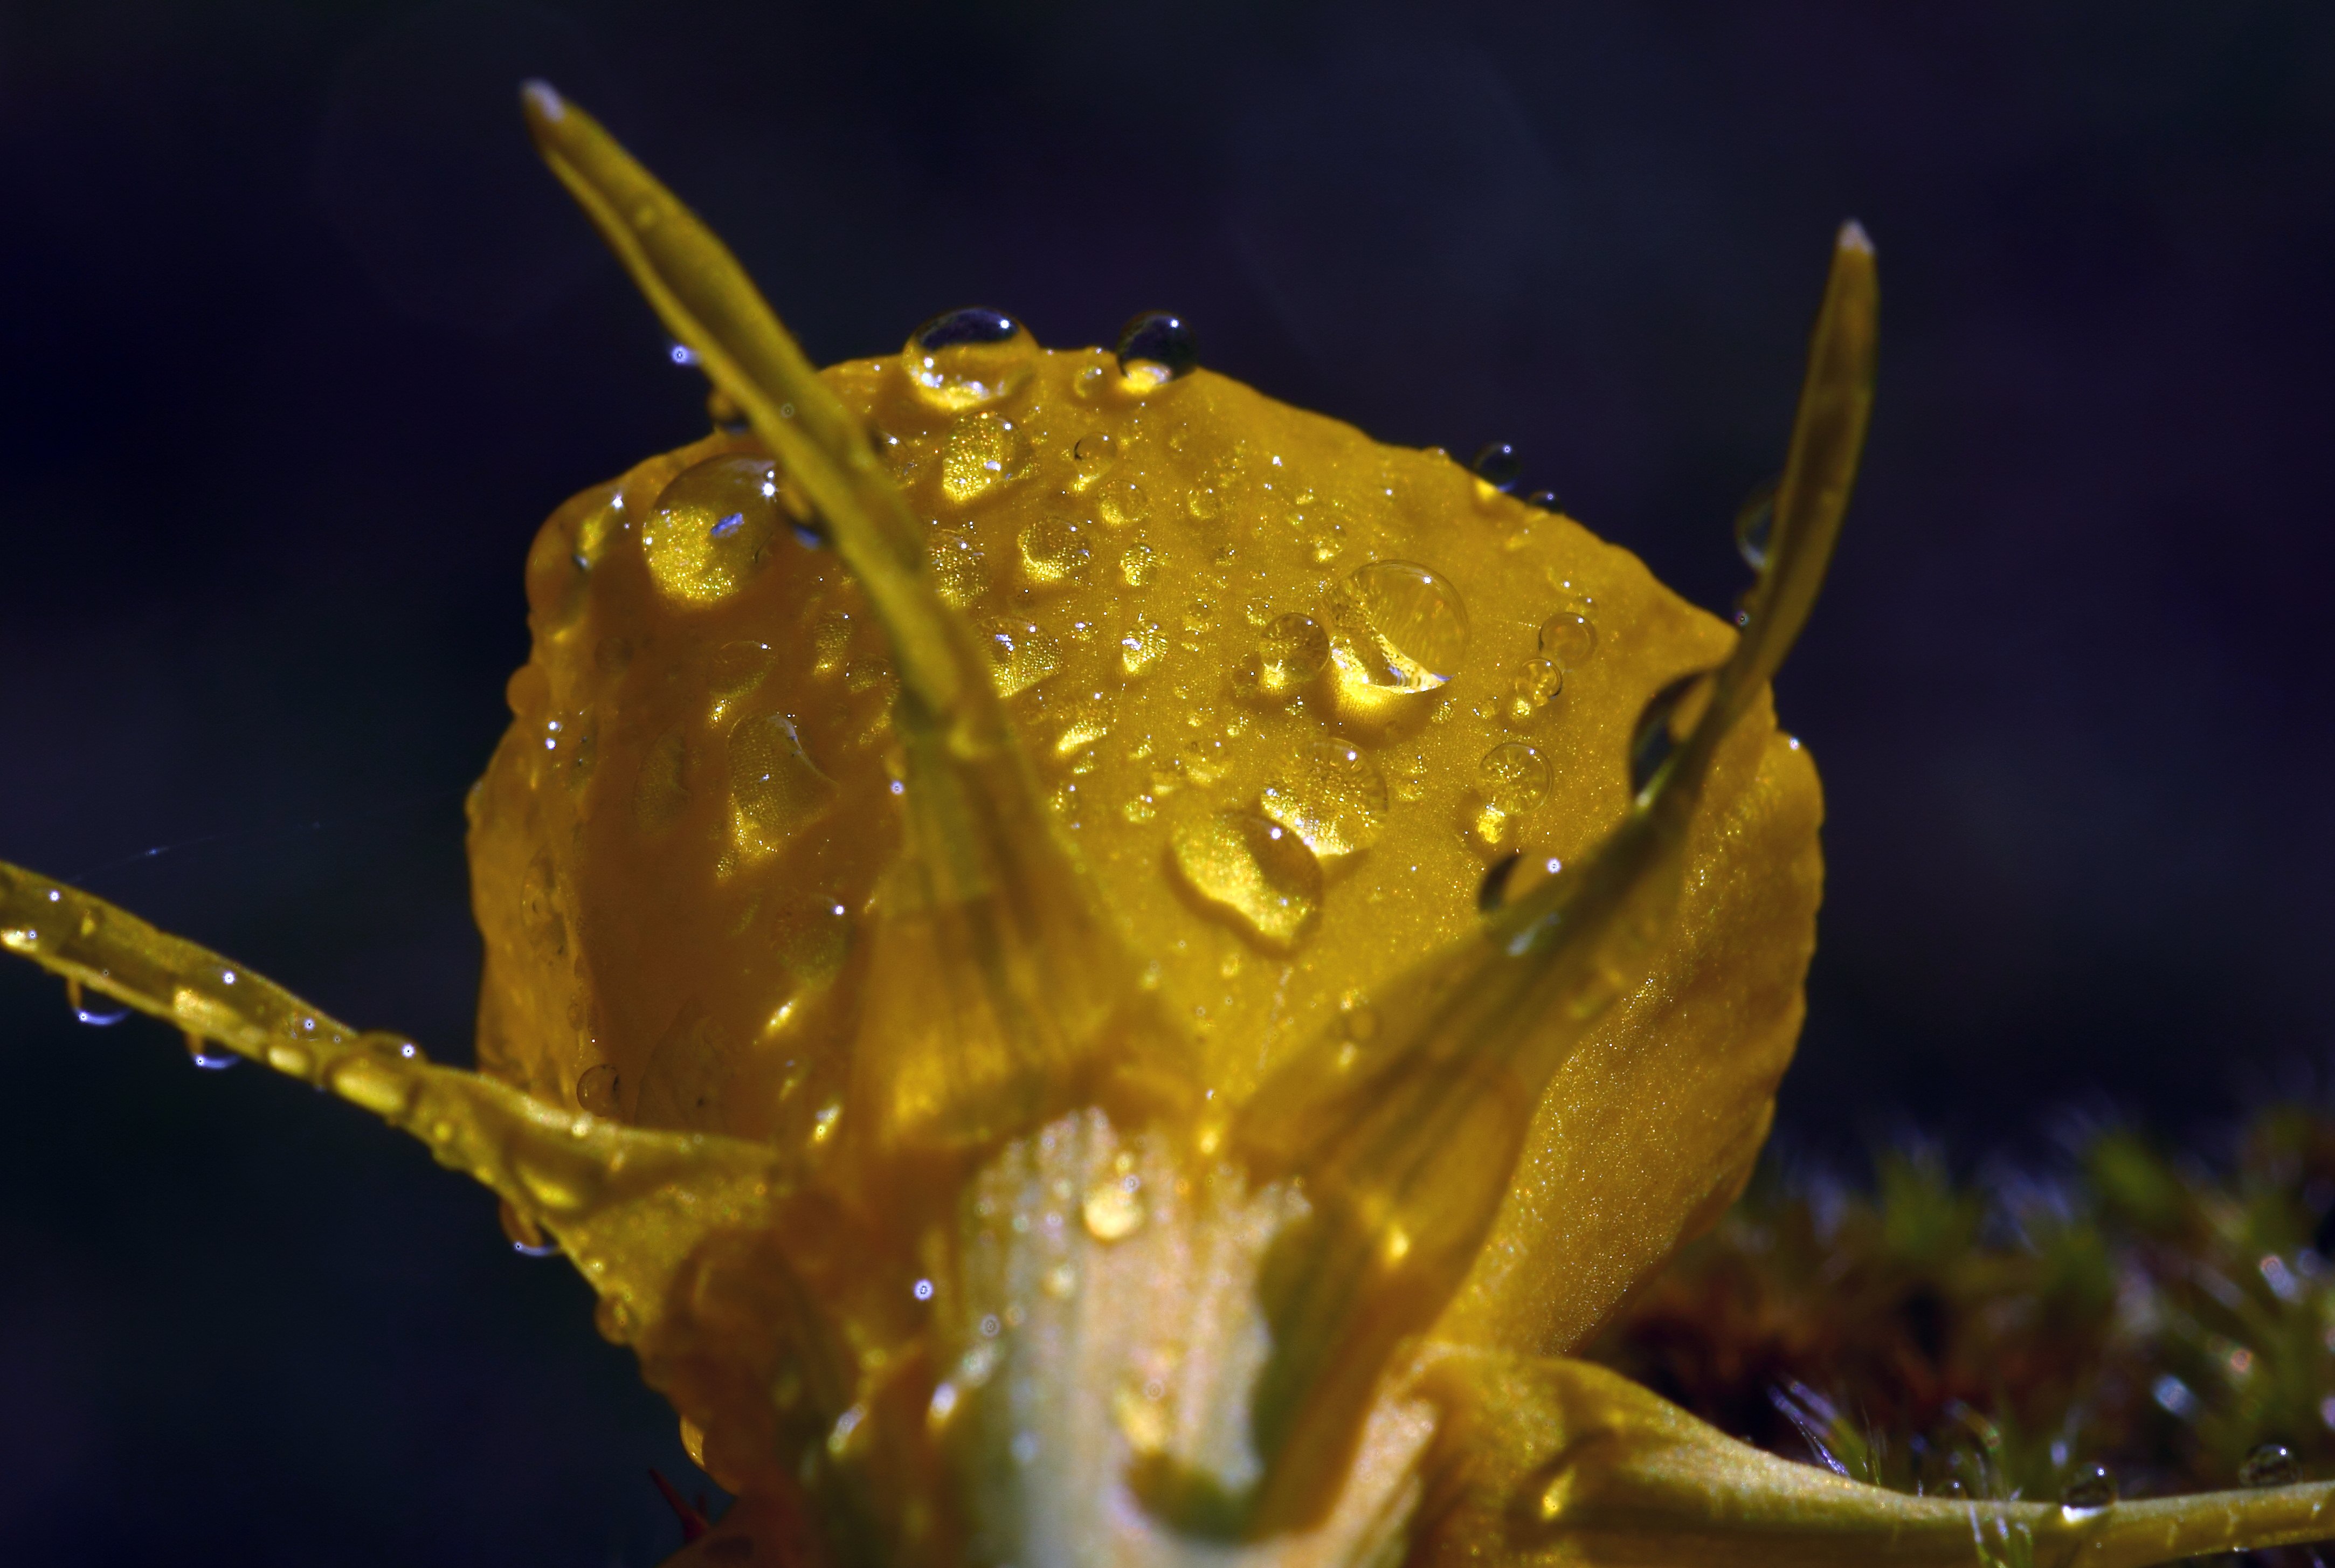
photography, leaf, flower, insect, macro, yellow, fauna, invertebrate, flowers, close up, 100mm, flores, galicia, pontevedra, espana, ggl1, gaby1, canoneos550d, pontevedragaliciaespaa, macro photography